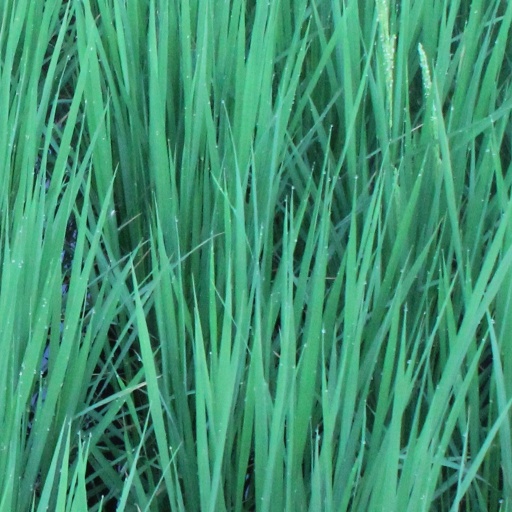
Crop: rice